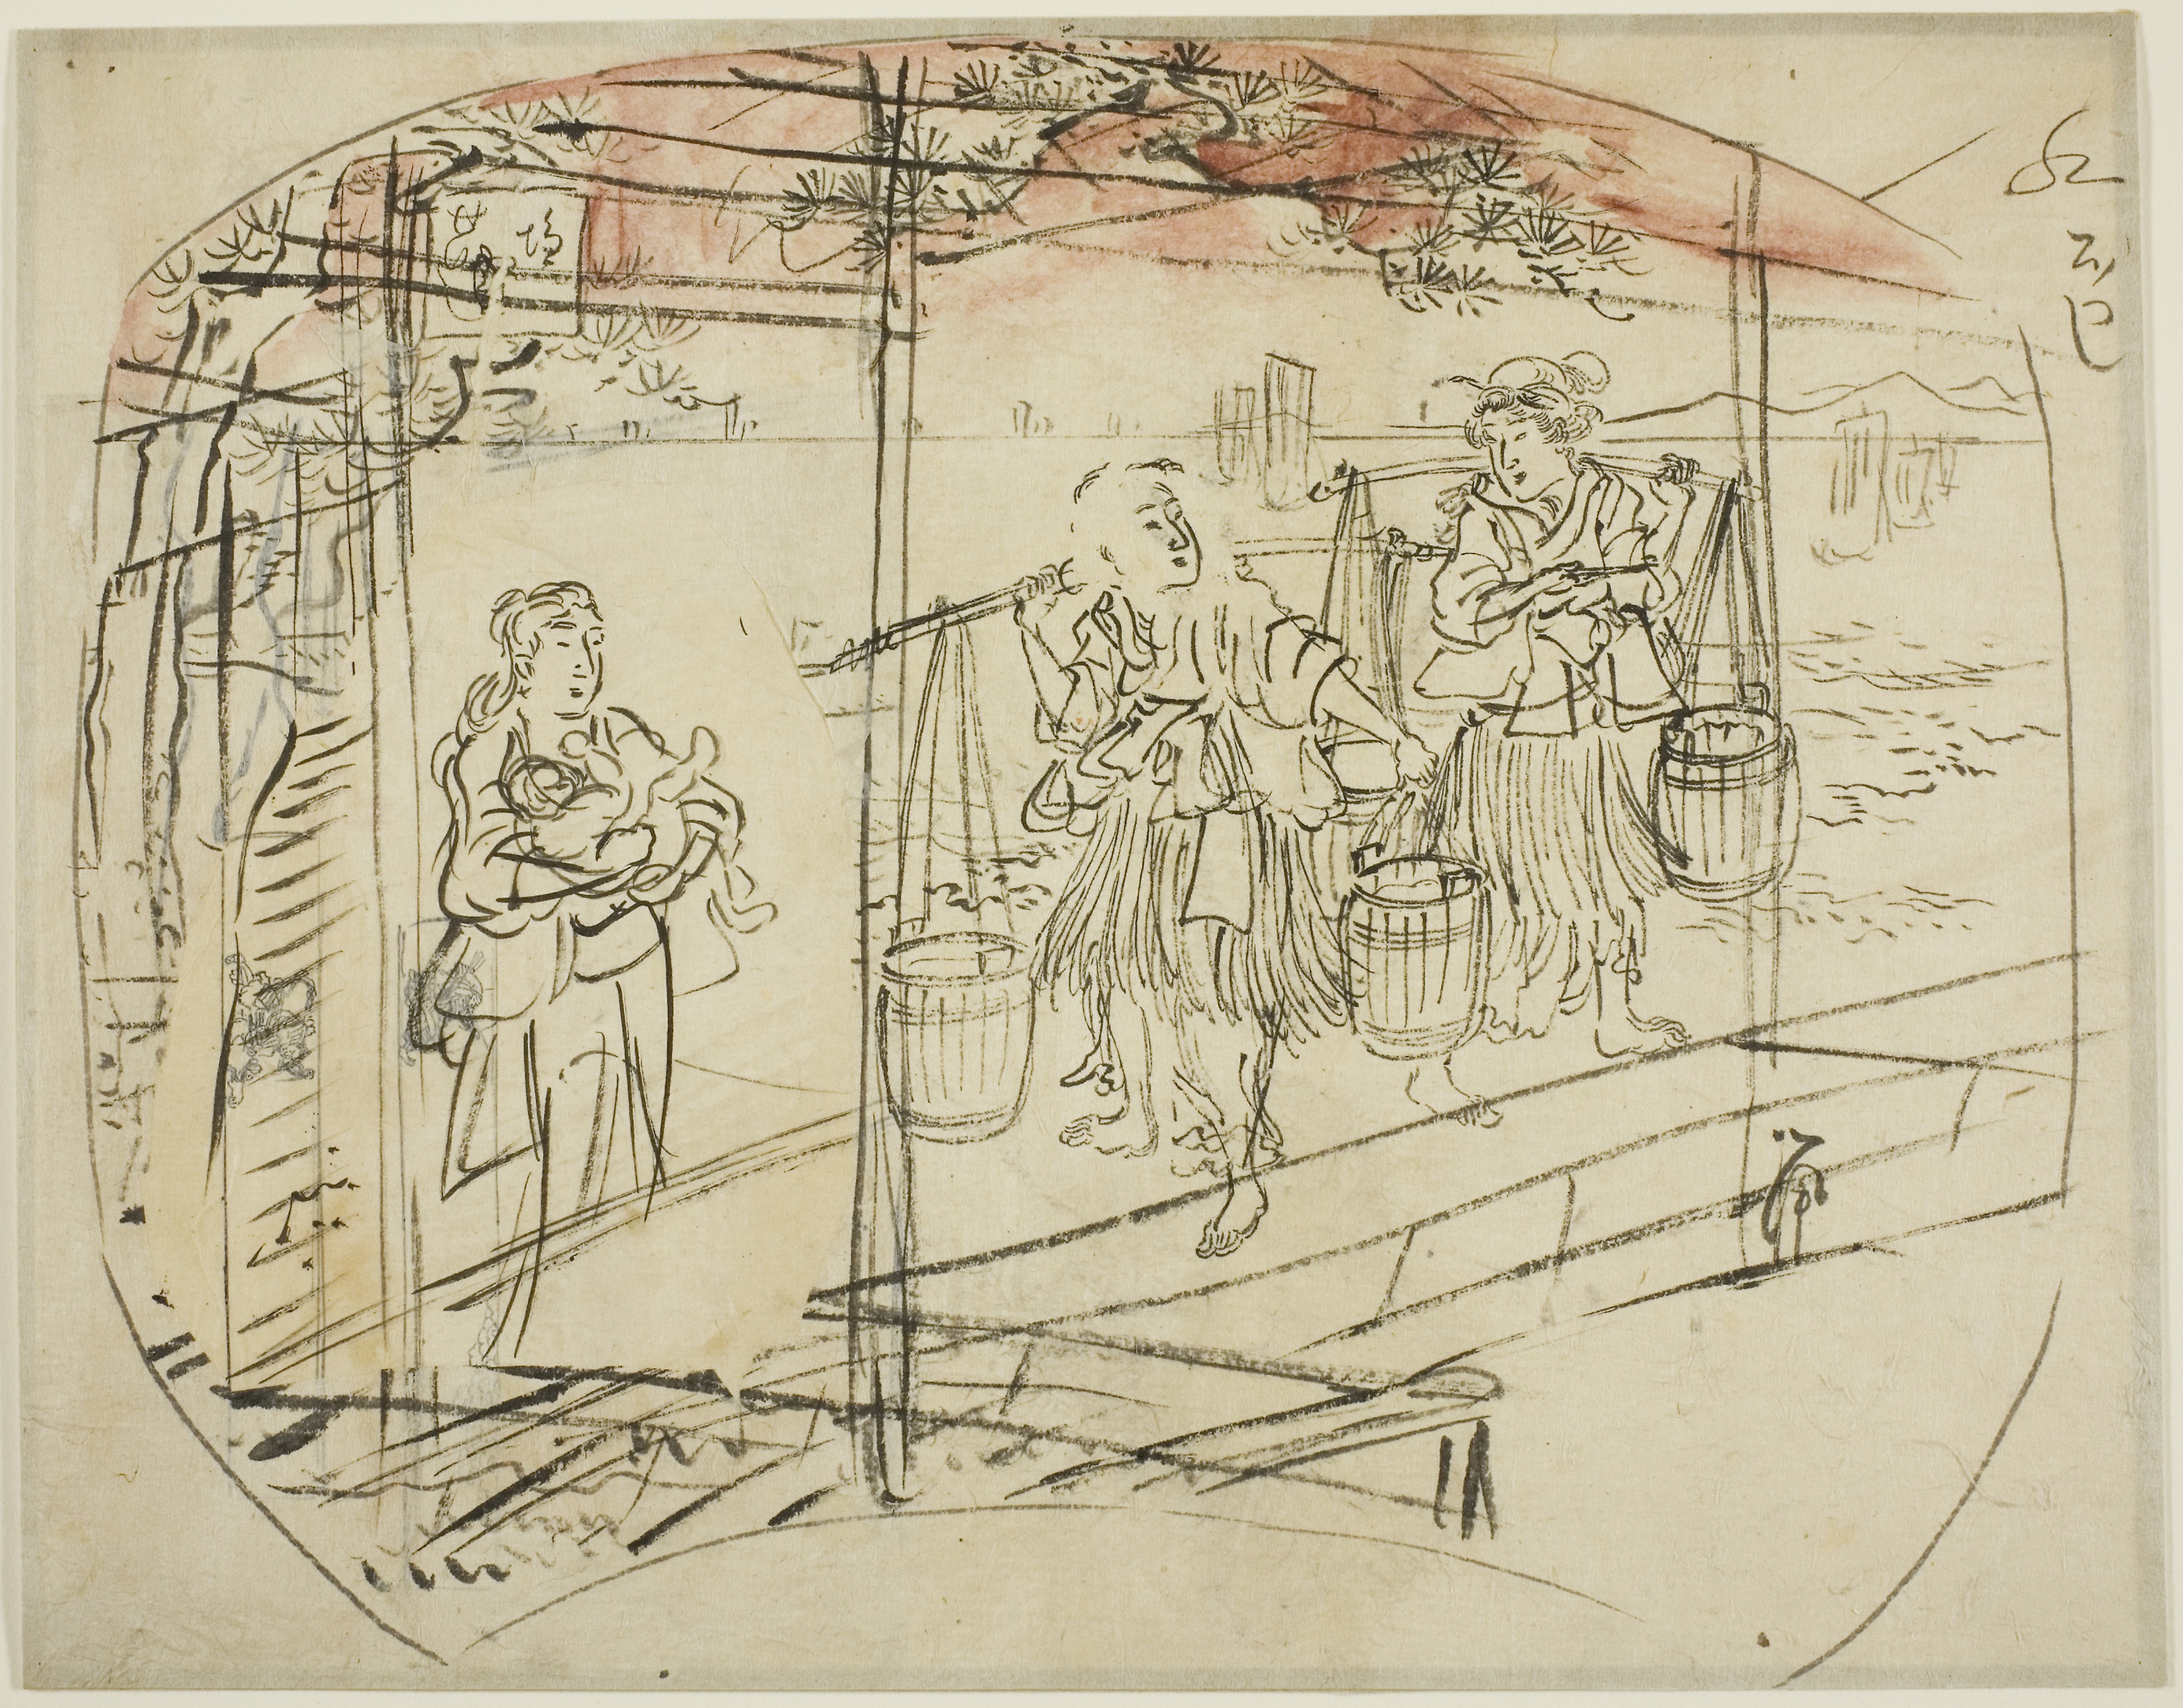
drawing, sketch, art, artwork, illustration, line art, paper